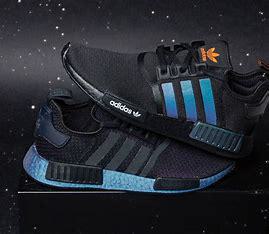
Brand: Adidas
Model: NMD R1 V2